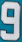
Number: 9